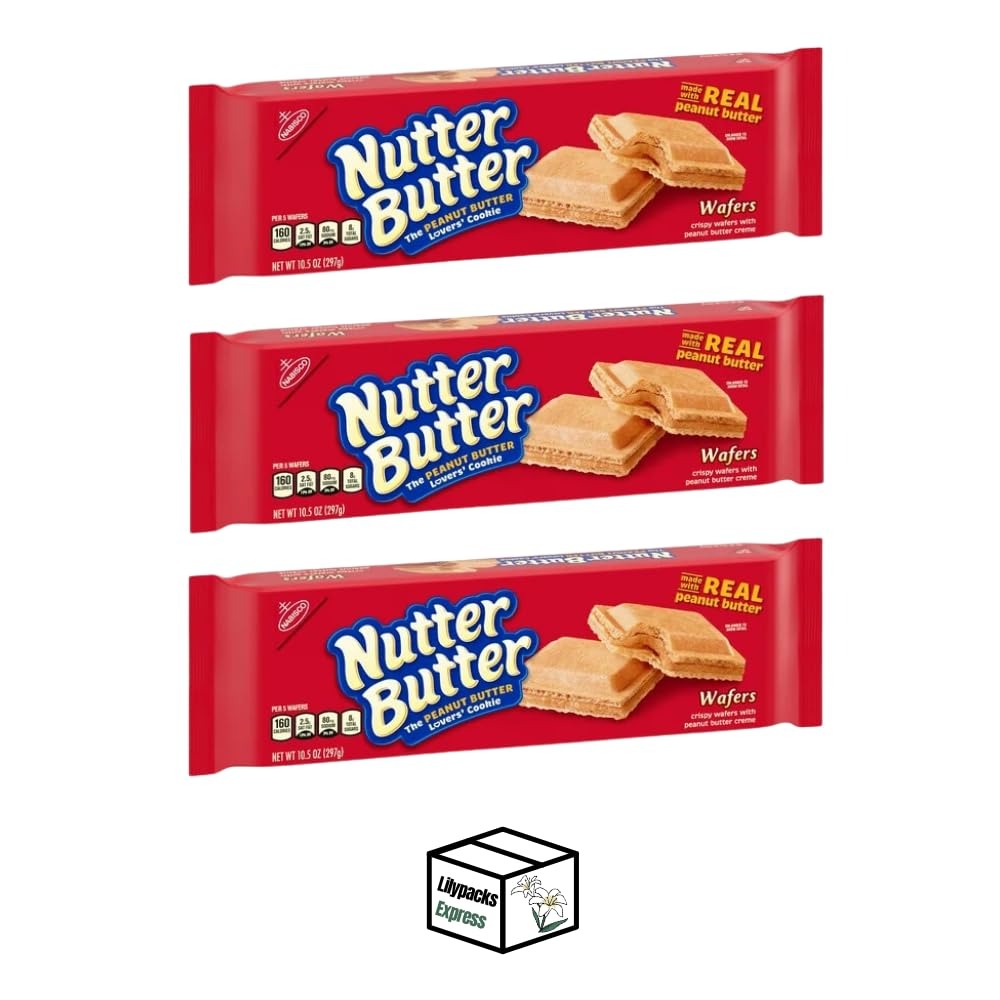
Item Name: Nutter Butter Peanut Butter Wafer Cookies |10.5 oz | 3 Pack | Bundled By Lilypacks Epxress
Bullet Point 1: wafers
Bullet Point 2: peanut butter
Bullet Point 3: cookies
Bullet Point 4: nutter butter
Product Description: These new Wafer snacks from nutter butter provide all the amazing peanut butter taste of the origial snack, along with the additional crunch of the wafers.
Value: 31.5
Unit: Ounce

Price: 9.37